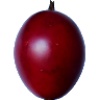
Label: Tamarillo 1